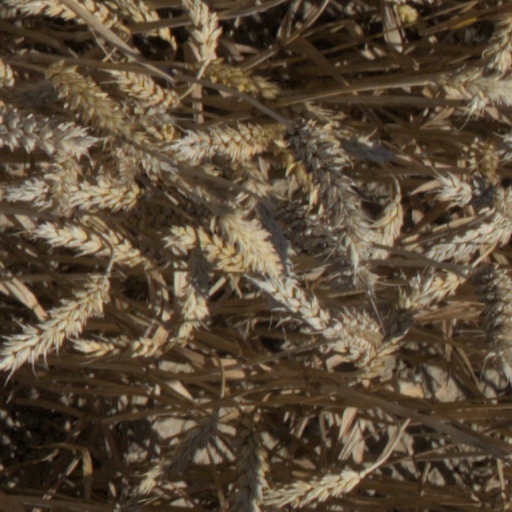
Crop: wheat